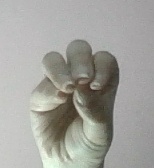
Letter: ha